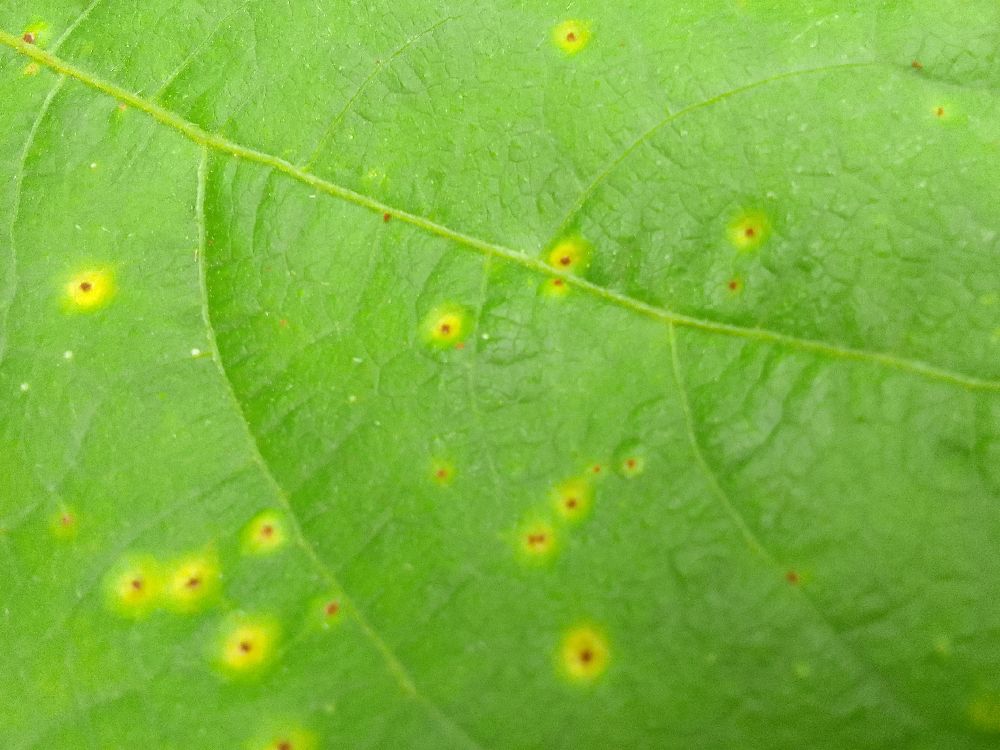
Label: rust